The Jenny Jones Show

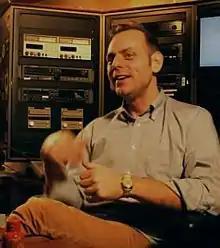
The show launched Rude Jude's career

"The Jenny Jones Show" was initially conceived as an alternative to the sensational tabloid talk shows that aired in the early 1990s. According to executive producer David Salzman, the studio wanted to replicate the formula of Girls' Night Out, in which Jones would "tell jokes, sing comic songs and discuss casual topics, always leaving time for the crowd to air a few pet peeves." Jones further described her vision of the show as "part pajama party, part group therapy, part Oprah." A production staff of approximately 60 people were hired for the show, several of whom had previously worked for "The Oprah Winfrey Show". According to Jones, she attended a taping of "The Phil Donahue Show" in preparation for the taping of the pilot. The pilot was taped at WTTW-TV's studio in the summer of 1990, and it was produced by Bonnie Kaplan. Jones stated that three shows were taped over two days, which were then edited together to form the pilot.